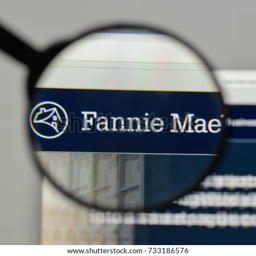
logo on the website homepage .